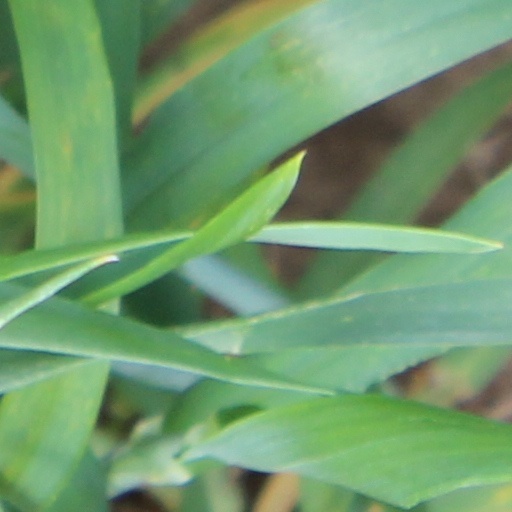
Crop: wheat